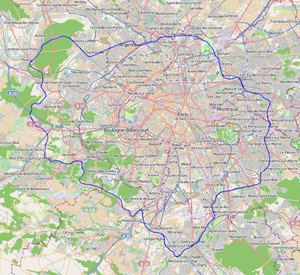
Plan de la région parisienne avec la ligne de Grande Ceinture surlignée
La ligne de la grande ceinture de Paris dite Grande Ceinture est une ceinture périphérique ferroviaire autour de Paris, à une quinzaine de kilomètres en moyenne du boulevard périphérique. Sa construction est décidée vers la fin du XIXᵉ siècle, pour assurer l'interconnexion des lignes radiales reliant la capitale à la province et soulager la ligne de Petite Ceinture créée précédemment. Elle est doublée sur une portion est par la « Grande Ceinture complémentaire » et, sur une portion sud-est, par la « Grande Ceinture stratégique ».